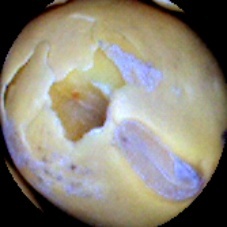
Label: Broken